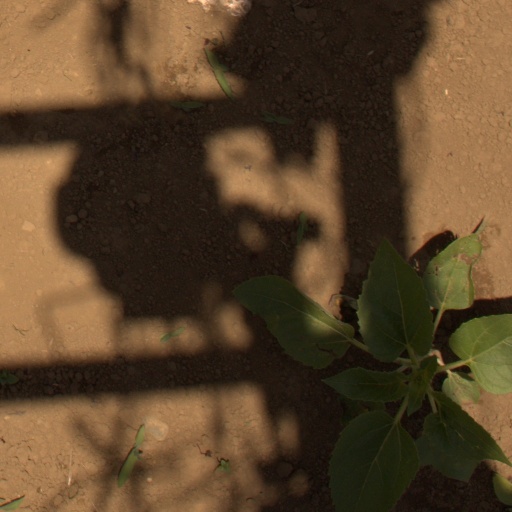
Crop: Jerusalem artichoke